Nazi ghost train

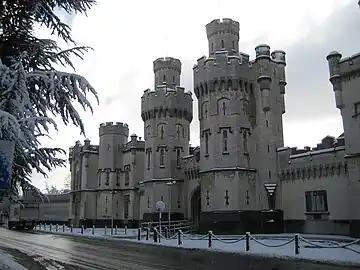
Saint-Gilles Prison

In 1944 Belgian prisons were over-crowded due to arrests of persons resisting the German occupation of the country. More than 5,000 prisoners (including more than 300 women) were transported out of Belgium to concentration camps in Germany prior to the Nazi ghost train. By early September 1944, 1,538 political prisoners and fifty-three allied airmen shot down and taken prisoner were incarcerated in Saint-Gilles Prison in Brussels. The nationalities of the prisoners included Belgians, French, Russians, Americans, Canadians, and British.